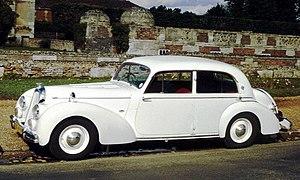
Talbot était un constructeur automobile français d'origine anglaise.